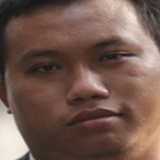
diễn viên Bảo Suzu